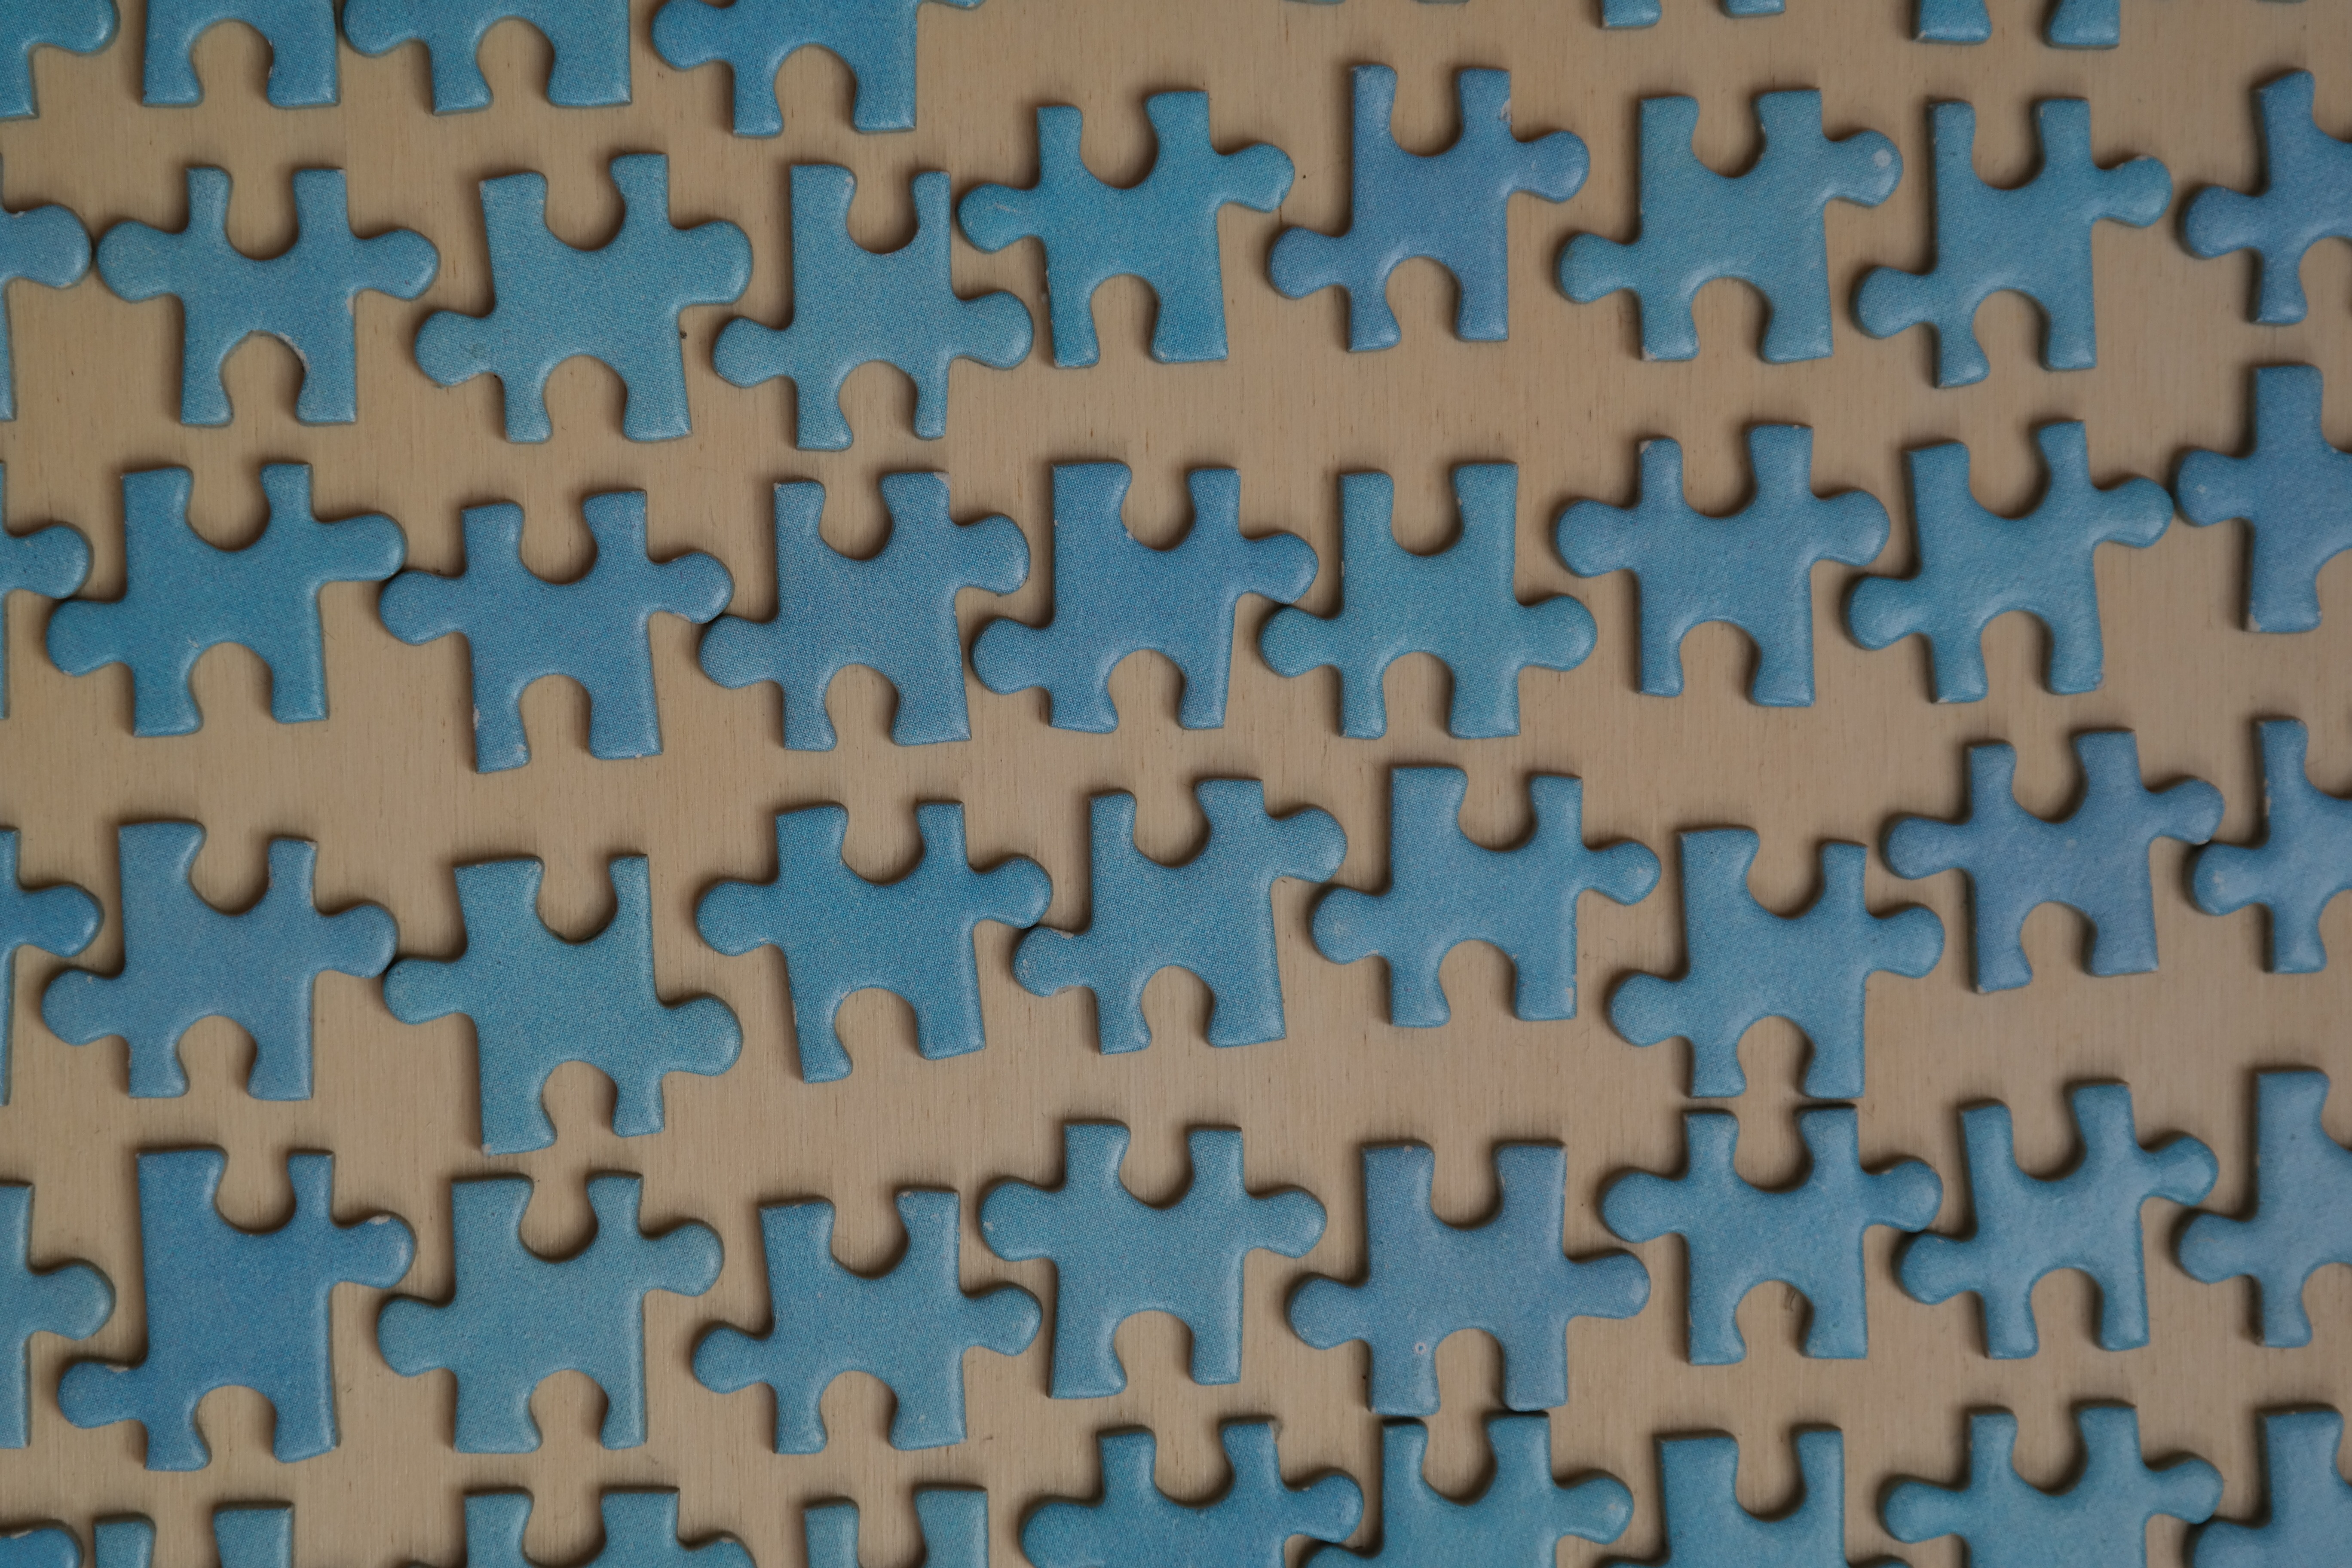
play, number, wall, pattern, line, items, blue, brick, toy, material, circle, font, design, text, puzzle, shape, share, difficult, memory cards covered with, particles, piecing together, regulation, sorted, puzzle parts